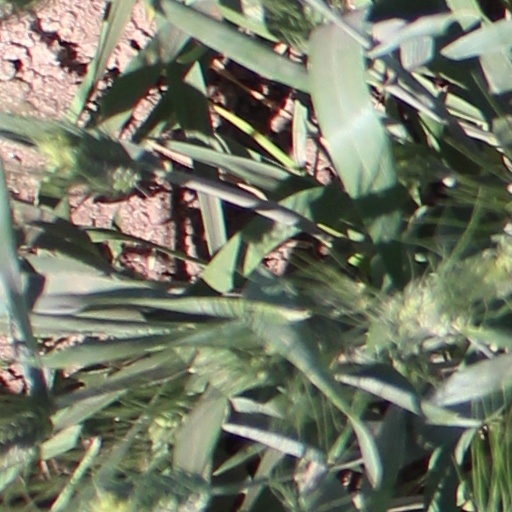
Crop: wheat